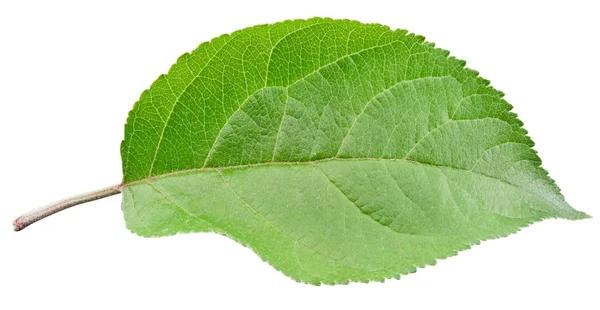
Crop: cherry
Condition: healthy